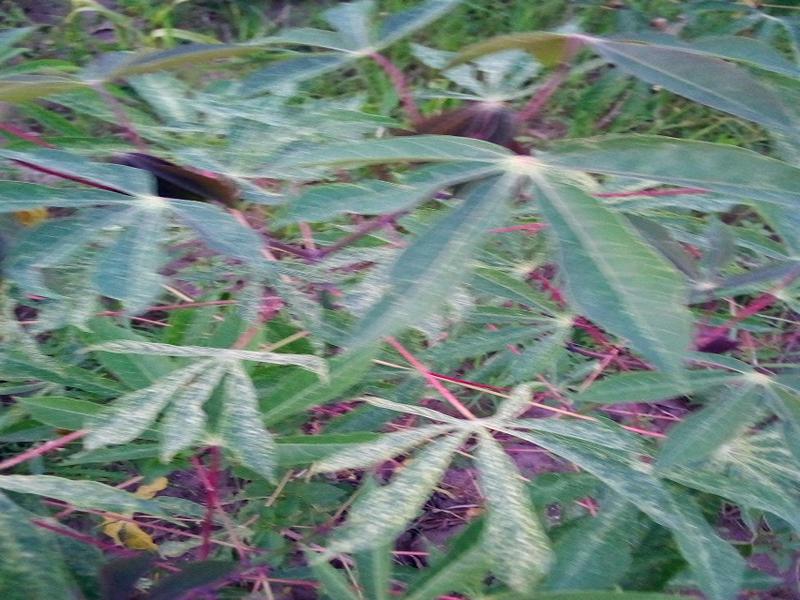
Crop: cassava
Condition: green_mottle